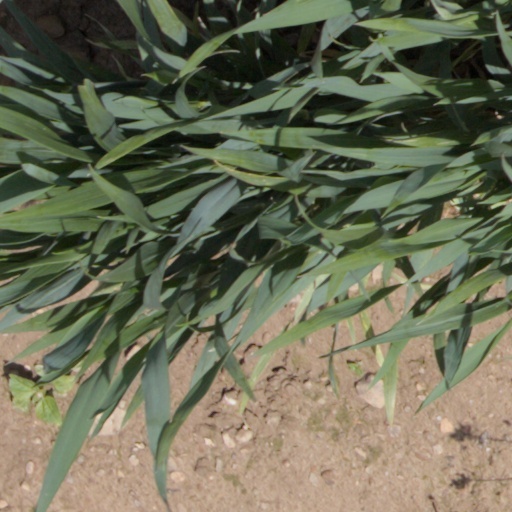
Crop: wheat